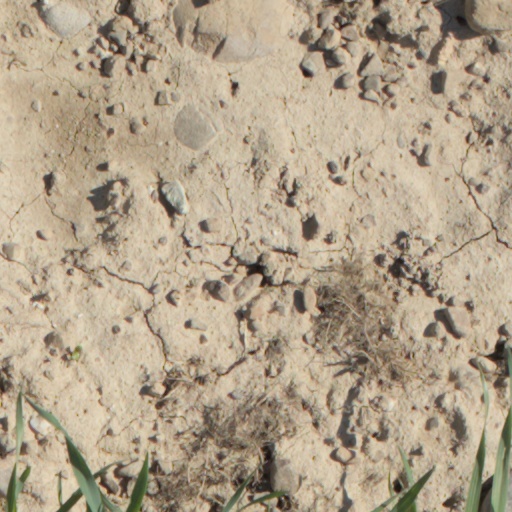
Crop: wheat